Salon of 1814

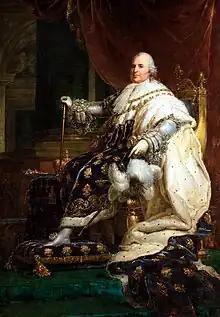
"Portrait of Louis XVIII" by François Gérard. The artist rushed to complete the painting in time for the Salon

The Salon of 1814 was an art exhibition held at the Louvre in Paris from 5 November 1814. It was the first Salon to be held since the defeat of Napoleon and the Bourbon Restoration that brought Louis XVIII to the throne. It featured a mixture of paintings and works of sculpture.